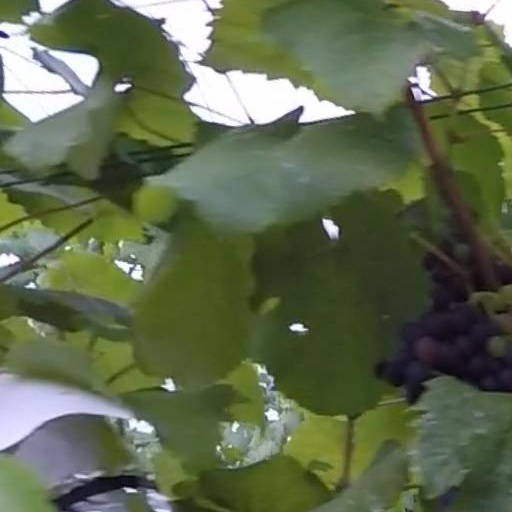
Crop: grape